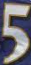
Number: 5